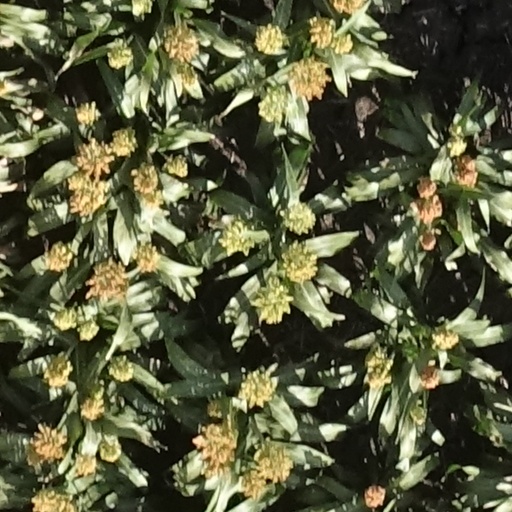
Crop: sorghum